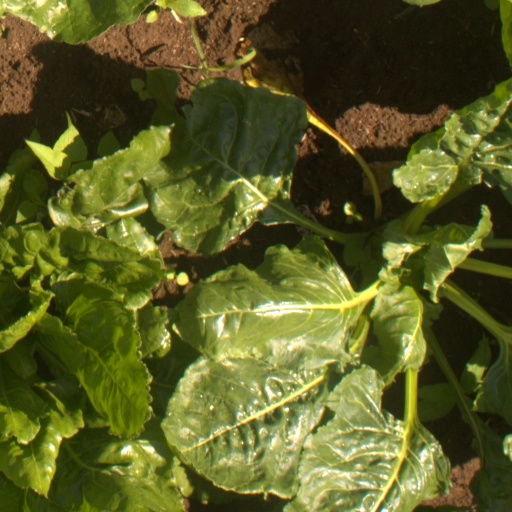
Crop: sugar beet